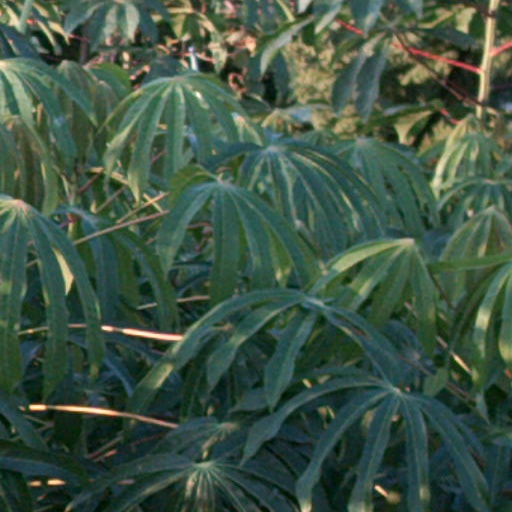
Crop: cassava